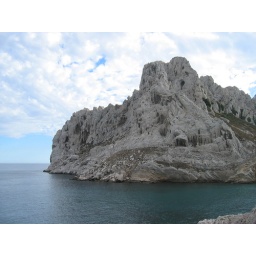
France near Maeseille, Cap Croisette.Contrast between white rocks and the sea.